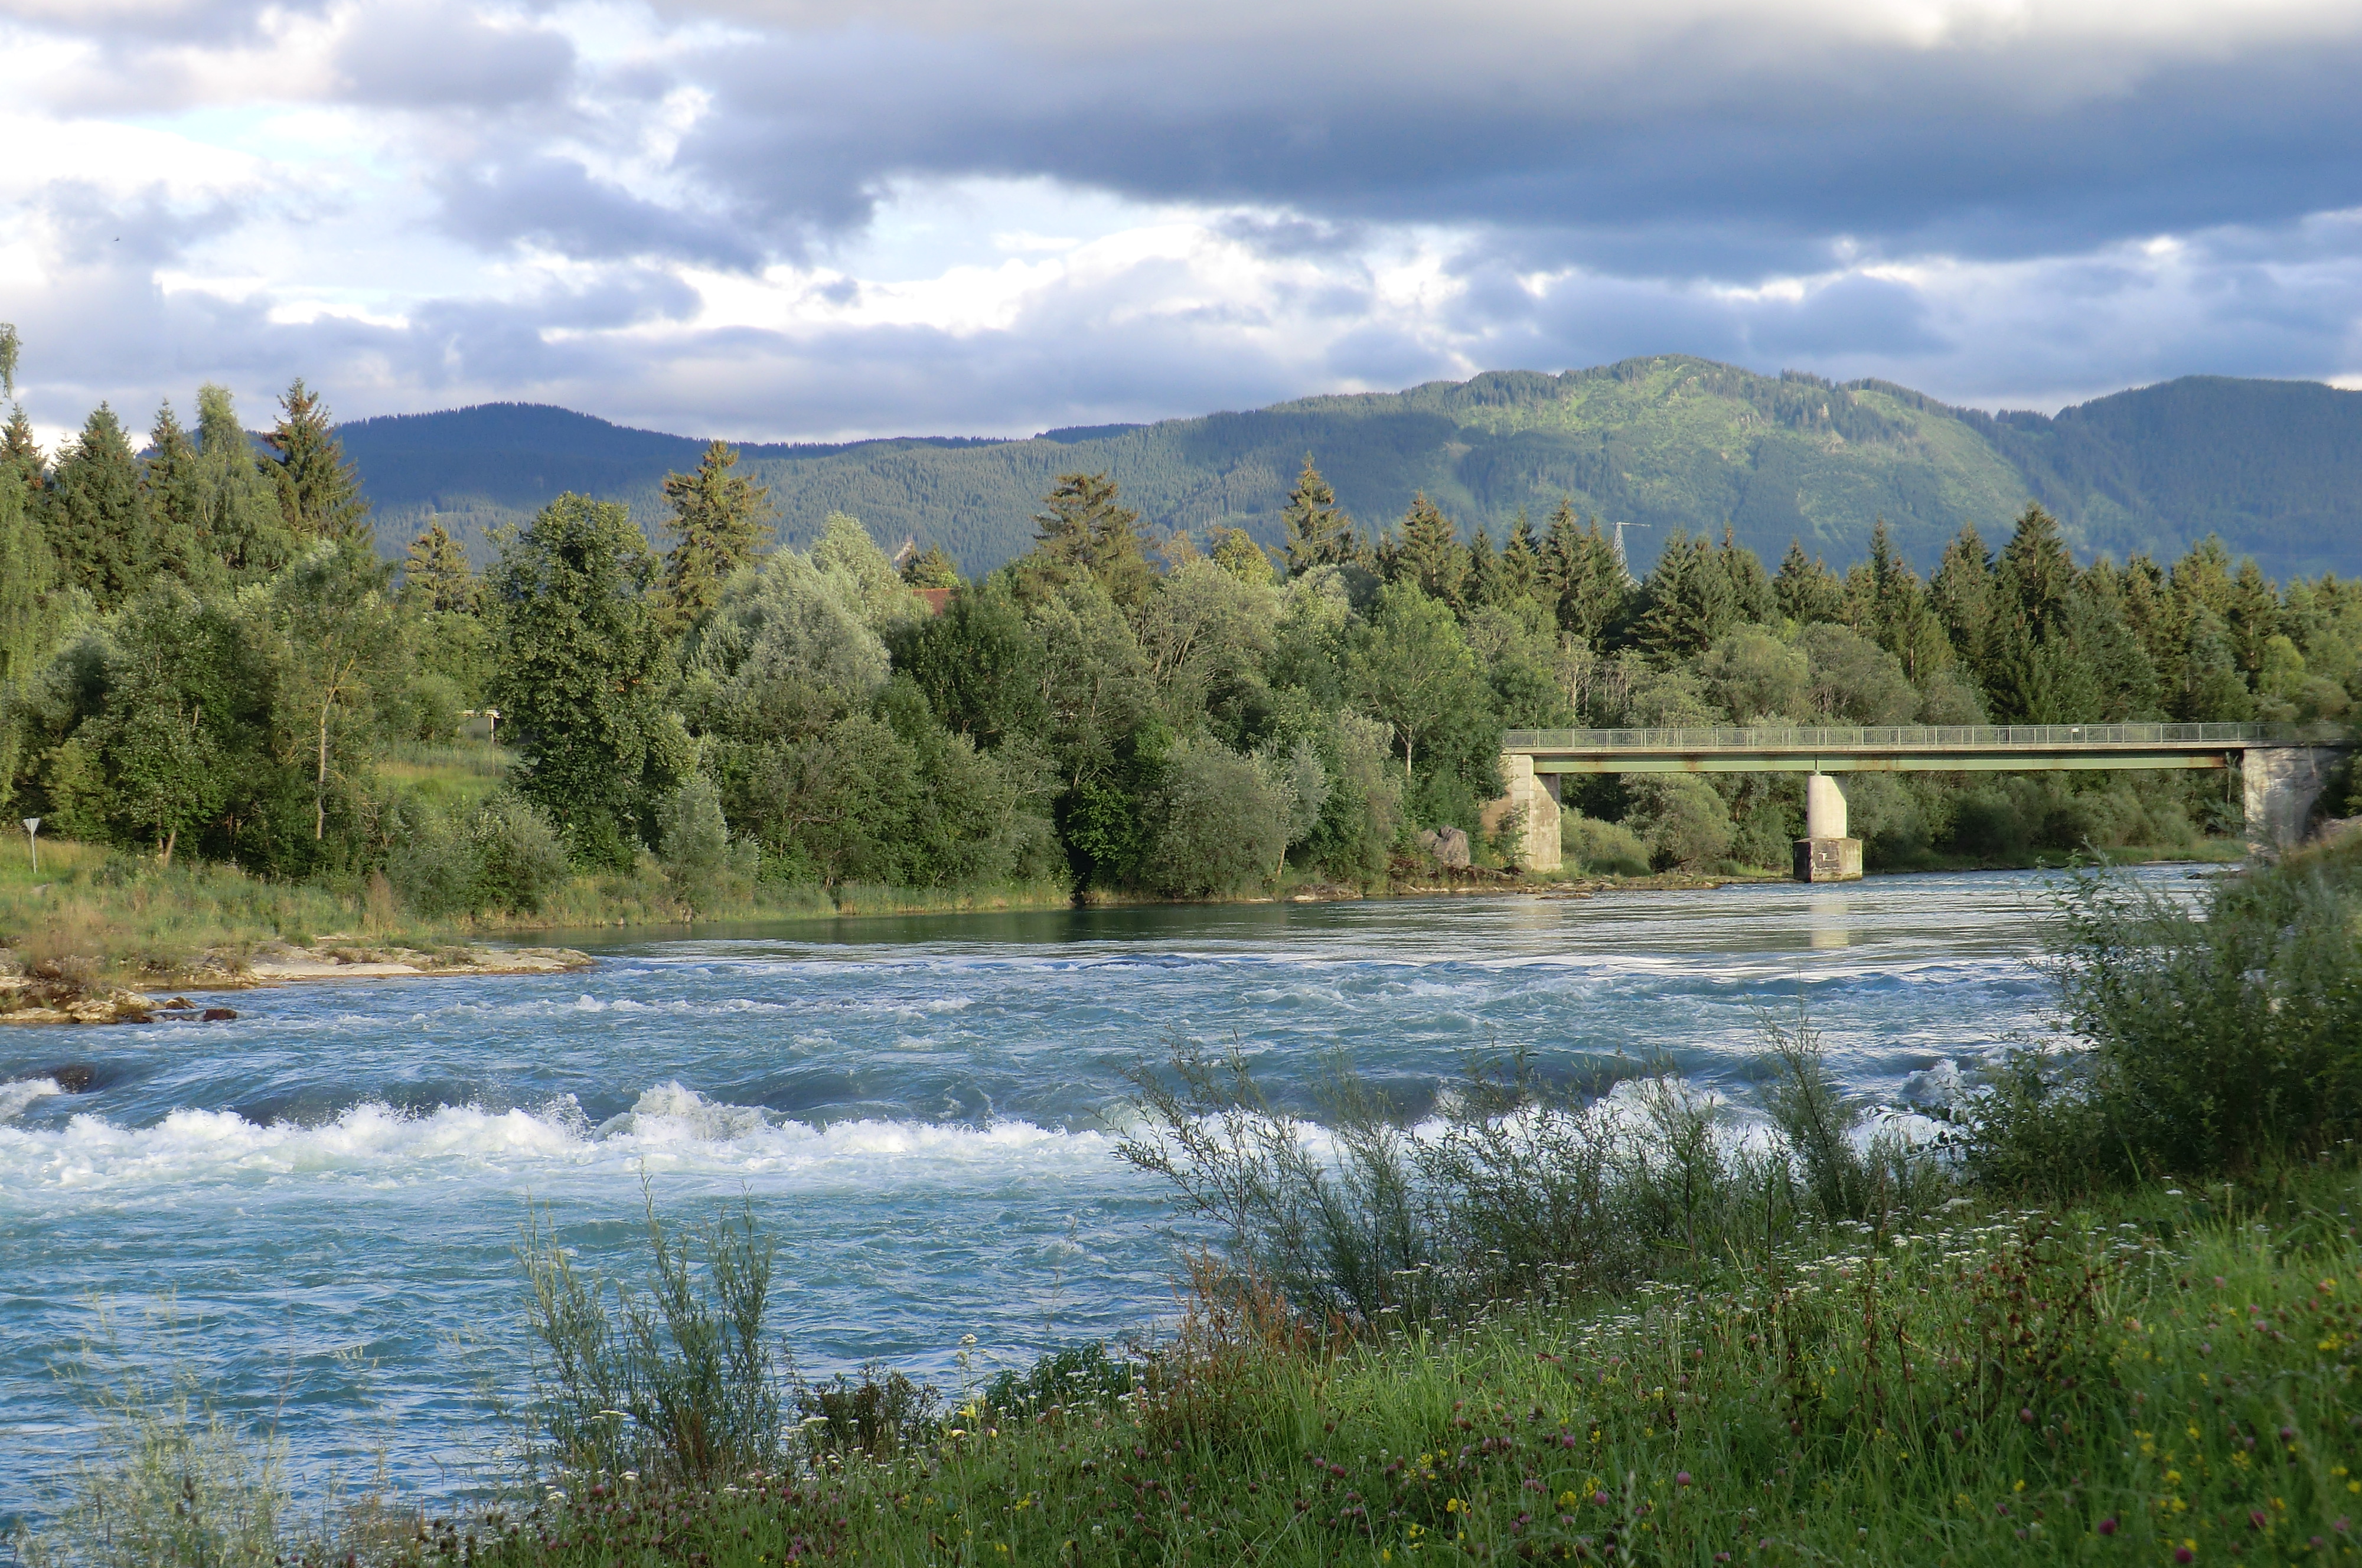
lech, lechbruck, waterfall, currents, mountains, view, water, river, nature, wilderness, nature reserve, highland, water resources, sky, loch, mountain, tree, lake, watercourse, fluvial landforms of streams, cloud, bank, creek, reservoir, biome, landscape, reflection, hill, rapid, national park, wetland, floodplain, grass, inlet, mount scenery, state park, stream, fell, water feature